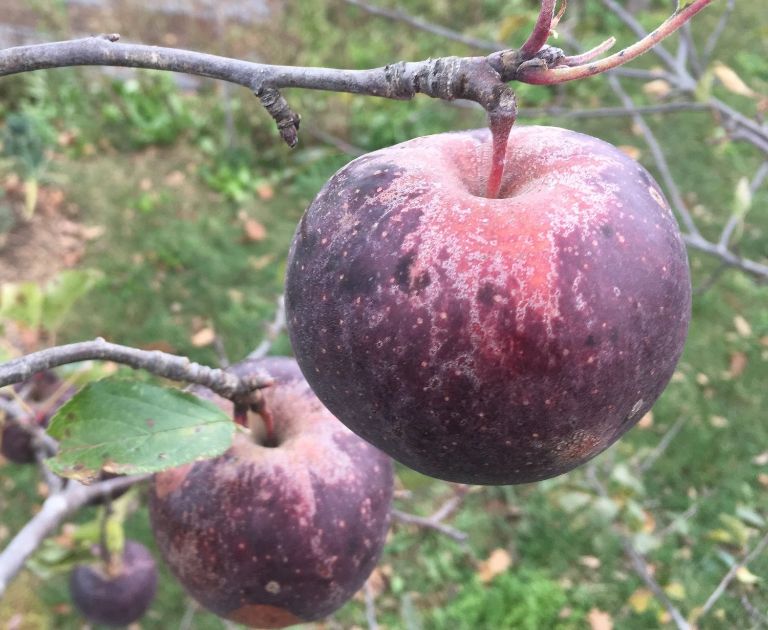
Plant: Apple
Disease: apple black rot